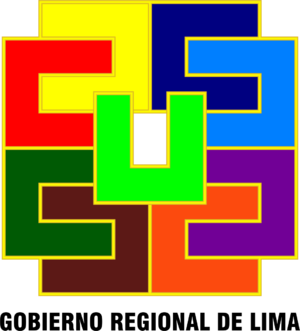
Le département de Lima est une région côtière du centre du Pérou. La province de Lima, appelée par les Péruviens Lima métropolitaine et qui comporte la ville de Lima, capitale du Pérou, est enclavée à l'ouest de la région mais n'en fait pas partie.
La liste des cavités naturelles les plus longues du Pérou recense sous la forme d'un tableau, les cavités souterraines naturelles connues, dont le développement est supérieur ou égal à mille deux cents mètres.
La liste des cavités naturelles les plus profondes du Pérou recense sous la forme d'un tableau, les cavités souterraines naturelles connues, dont la dénivellation est supérieure ou égale à cent cinquante mètres.